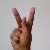
The image shows a hand gesture representing the letter 'K' in Indian Sign Language.